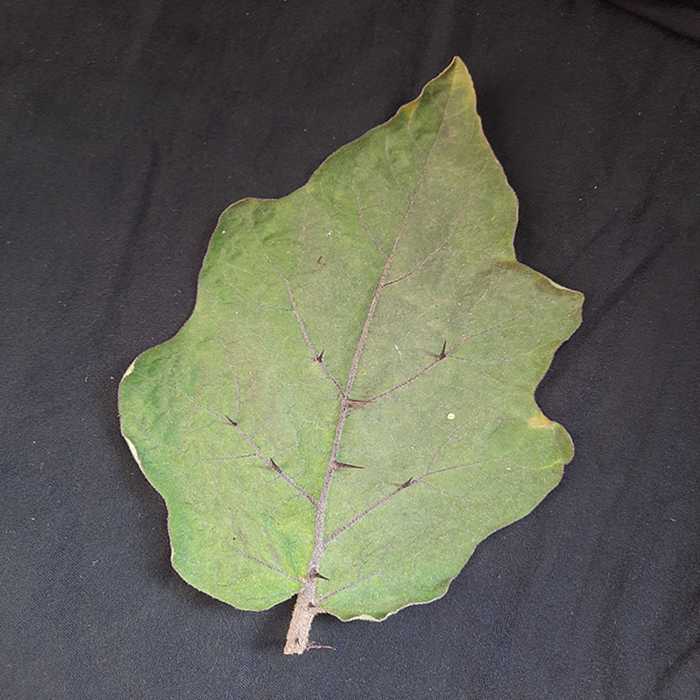
Plant: Eggplant
Label: Eggplant fresh leaf